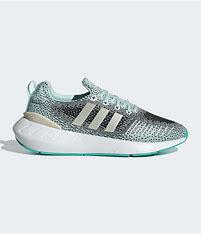
Brand: Adidas
Model: Swift Run 22